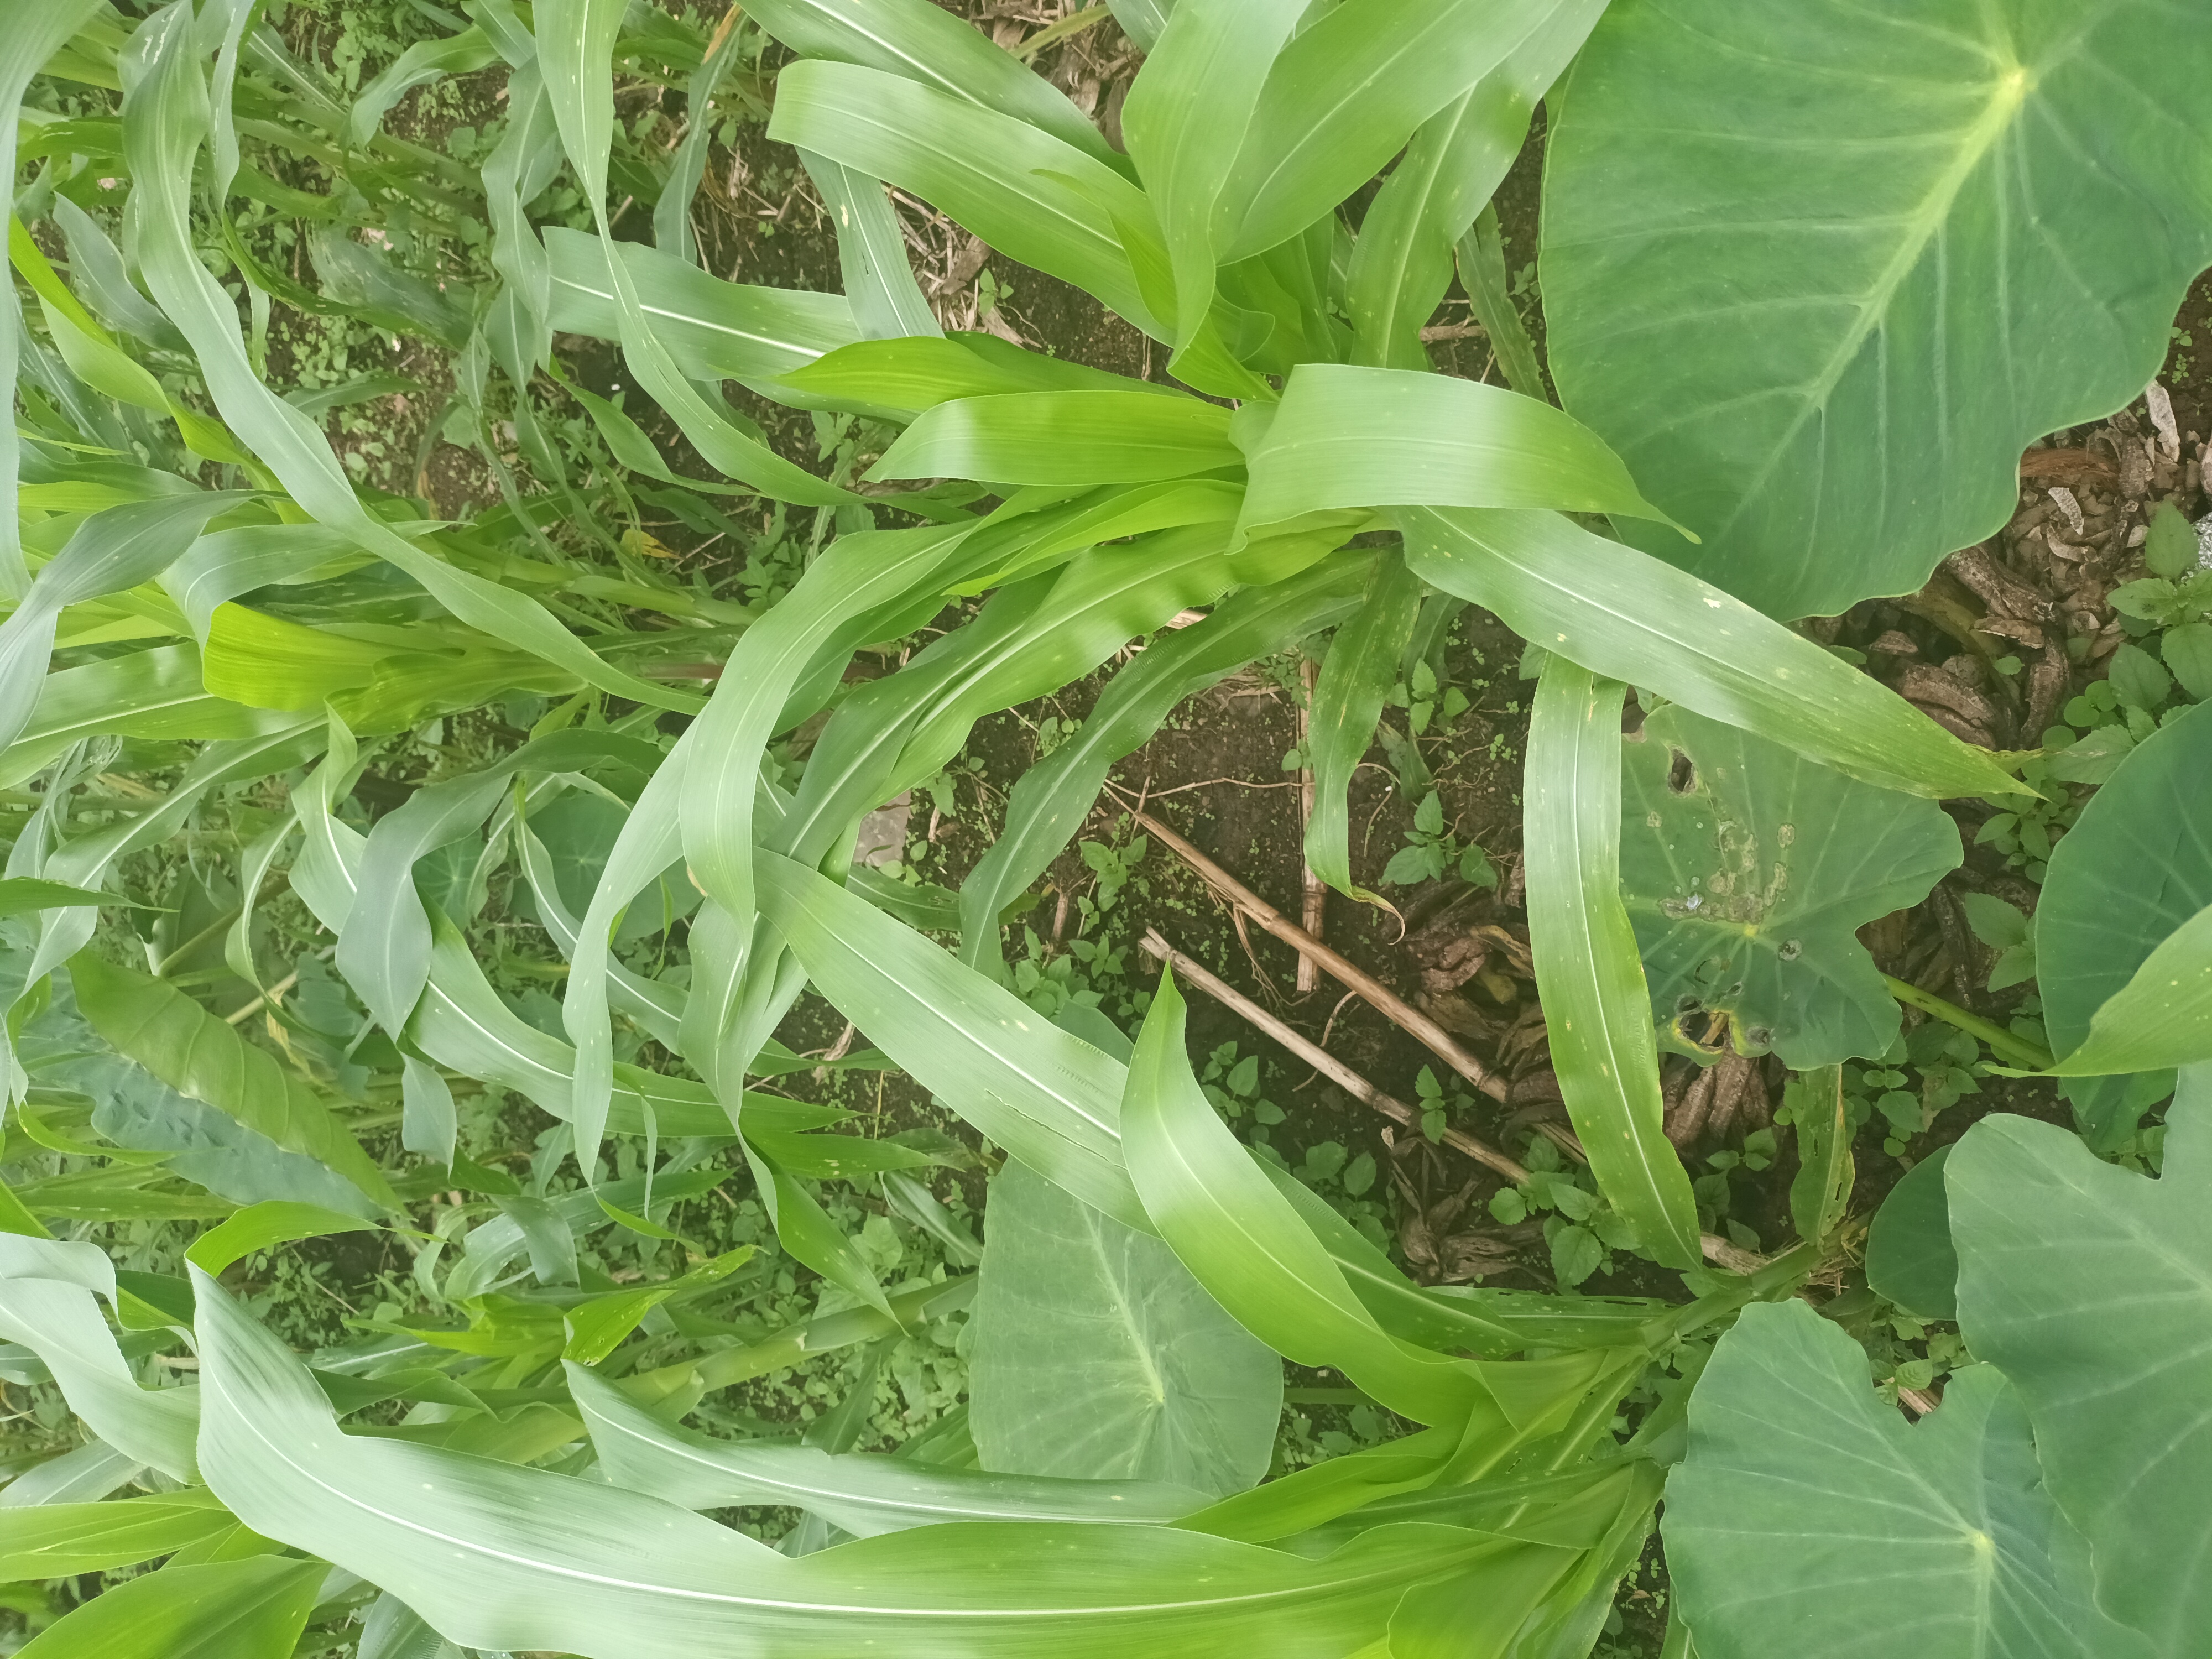
Label: spodoptera_frugiperda